Web Coverage Processing Service

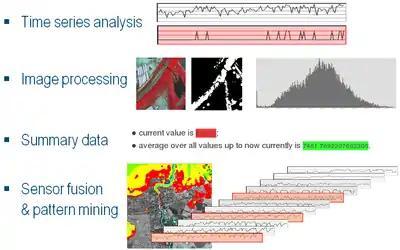
Sample WCPS query results

WCPS establishes a protocol to send a query string to a server and obtain, as a result of the server's processing, a set of coverages.